Hakuyachō Station

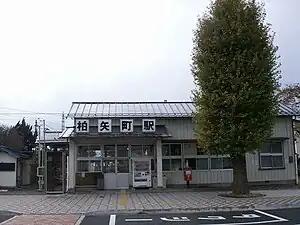
Hakuyachō Station, November 2006

is a train station in the city of Azumino, Nagano Prefecture, Japan, operated by East Japan Railway Company (JR East).